History of California

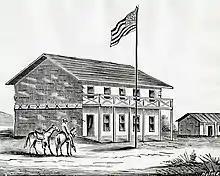
California's first State Capitol building in San Jose, which served as the capital of California 1850–51.

Hearing rumors of possible Californio military action against the newly arrived settlers in California (this had already happened in 1840), some settlers decided to neutralize the small Californio garrison at Sonoma, California. On June 15, 1846, some thirty settlers, mostly American citizens, staged a revolt and seized the small Californio garrison, in Sonoma, without firing a shot and declared the new California Republic government. On hearing of this revolt, Fremont and his exploratory force returned to California. The "republic" never exercised any real authority and only lasted 26 days before accepting U.S. government control.